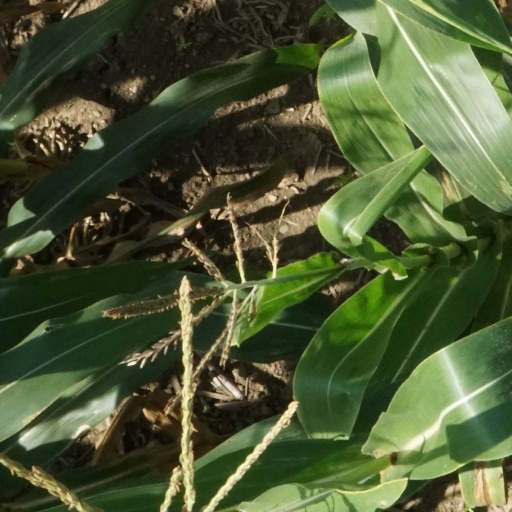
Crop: maize; corn